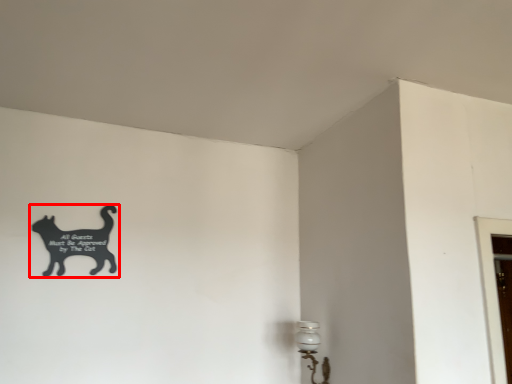
Question: From the image's perspective, what is the correct spatial relationship of cat (annotated by the red box) in relation to lamp? Select from the following
(A) below
(B) above
Answer: B